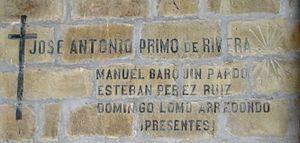
José Antonio Primo de Rivera y Sáenz de Heredia, né le 24 avril 1903 à Madrid et mort le 20 novembre 1936 à Alicante, est un homme politique espagnol, fils du général Miguel Primo de Rivera et fondateur de la Phalange espagnole. Il est mort exécuté le 20 novembre 1936 à Alicante, au début de la guerre d'Espagne.